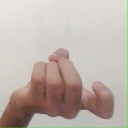
अक्षर: ज